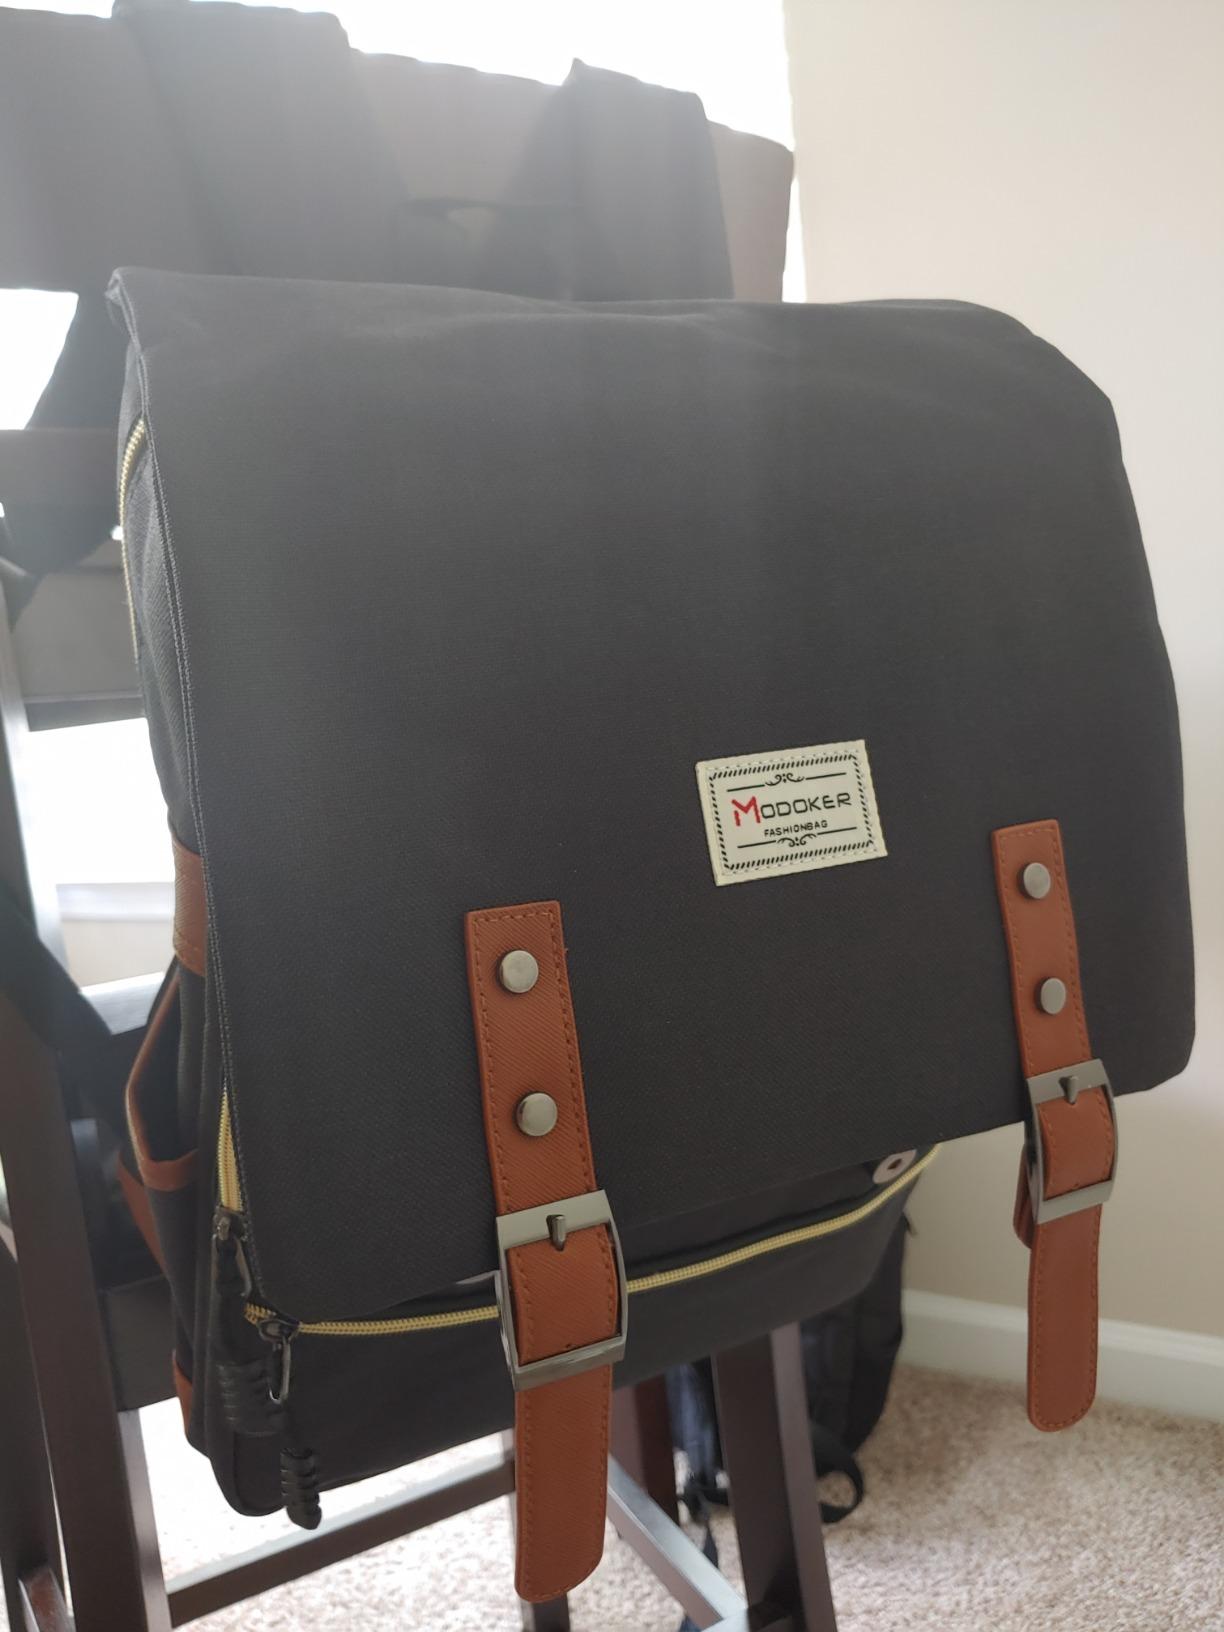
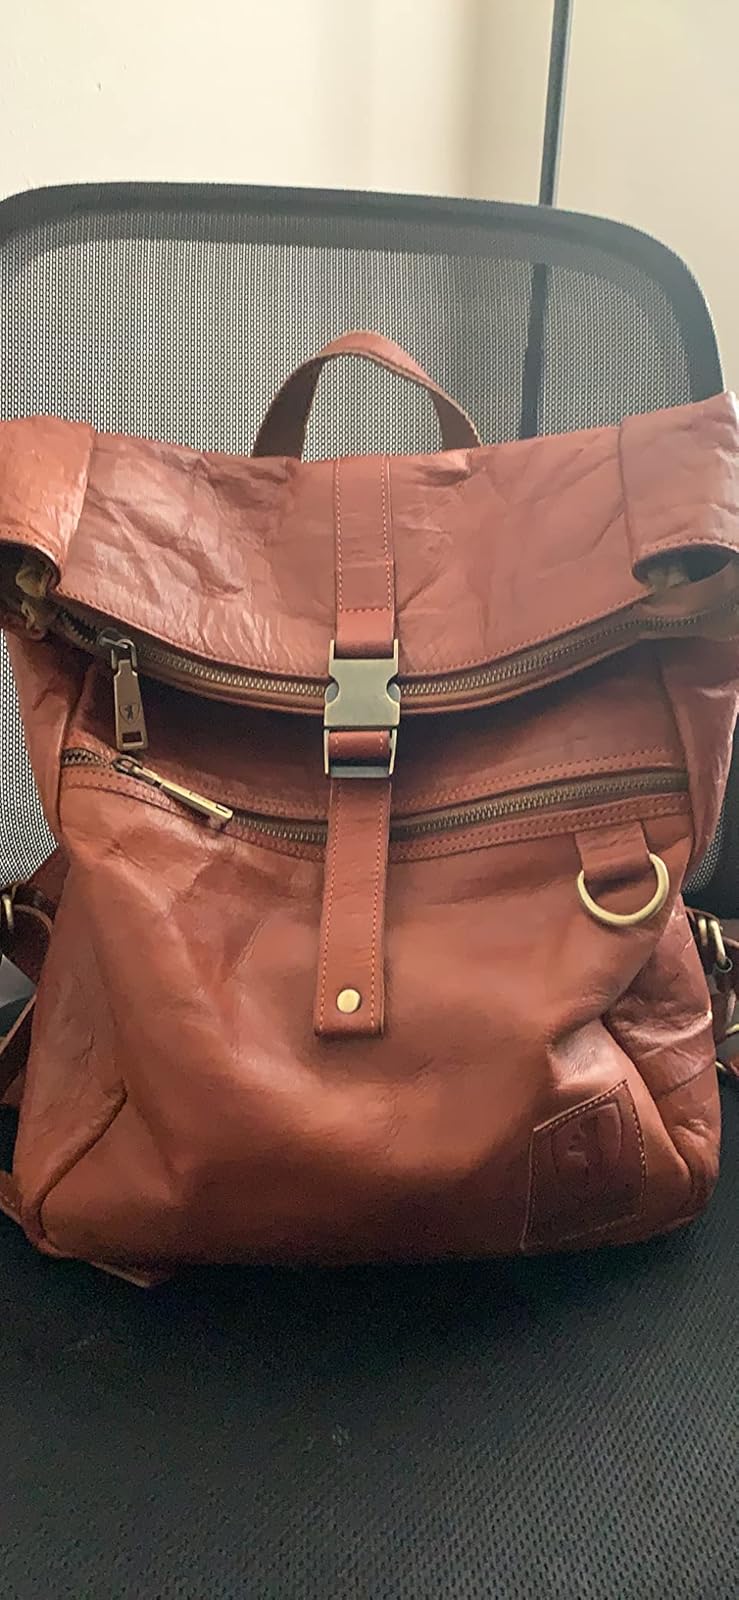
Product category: bag
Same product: no